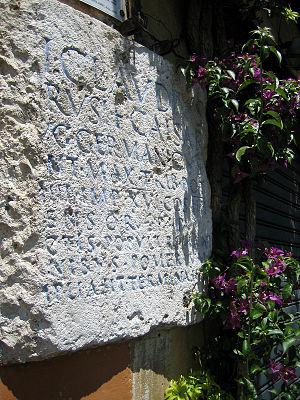
Cippe pomérial de l'empereur Claude
Dans la Rome antique, le pomerium est la limite sacrée qui sépare la ville de son territoire alentour. La notion de pomerium ne s’applique qu’à Rome, aux villes anciennes du Latium et aux colonies romaines fondées rituellement.